Peter Andersen (industrialist)

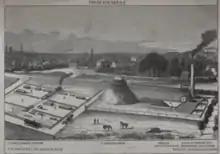
P. Andersen's waterworks and depot, 1878

Frederiksberg was incorporated as an independent municipality in 1857. In the early 1860s, a small working class neighbourhood known as the Schønberggade Quarter developed around his factory. The industrial activities and increasing density of the area resulted in a severe shortage of water. In 1868, after the magistrate in Copenhagen had rejected to supply the area with water, Andersen was given permission to establish his own waterworks on his property. It was completed in 1870 and he had by then als installed the necessary water pipes in the Schønbergs Quarter. On 16 Juni 1870, the Municipakl Council visited the complex. He later signed a contract with Frederiksberg Municipality for the installation of water pipes in Gammel Kongevej, Allégade, Nyvej and Frederiksberg Allé as well as for the supply of water for watering the roads and for fire emergencies. His waterworks had a limited capacity of 4,000 barrels of water a day. In 1877, Frederiksberg Municipality therefore had to establish its first public waterworks. Andersen that same year constructed a new watertower at Lygtevej.